Tea culture in Japan

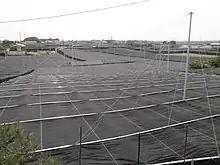
Plantation shades in Nishio, Aichi Prefecture (for matcha production)

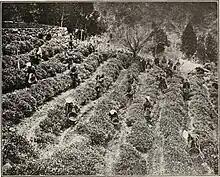
Tea harvesting in Japan, early 20th-century photograph

Japan was forced to open up to the West after 1853, and began modernizing in the final years of the Edo period, which saw the fall of the shogunate, followed by the Meiji era (1868–1912). By the late 1850s, the archipelago had become a major tea exporter, a trend that continued thereafter. It sold mainly to the United States, where Japanese sencha enjoyed great success, although it seems that teas destined for foreign markets were often of poor quality. The government encouraged tea production, and many former samurai invested in the industry. After the conquest of the island of Formosa (Taiwan) in 1895, the Japanese developed tea plantations there, in particular to produce British-style black tea for overseas markets.